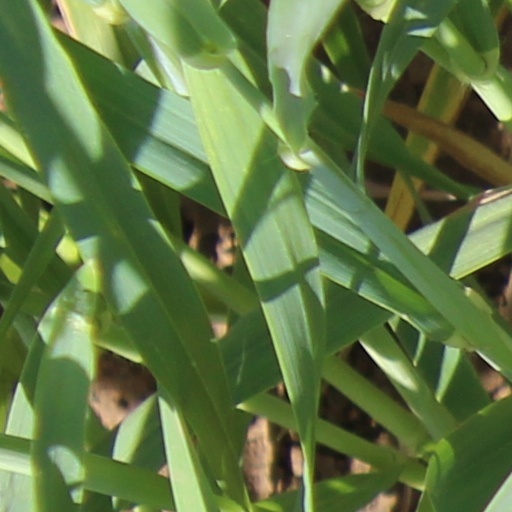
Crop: wheat